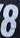
Number: 8